Roy Schooley

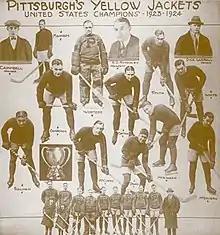
Schooley's Yellow Jackets won the USAHA title in 1924 and 1925.

Schooley's skills as the team's manager brought the franchise USAHA championships in 1924 and 1925. The Yellow Jackets stopped playing when the United States Amateur Hockey Association folded at the end of the 1924–25 season. In the fall of 1925, the former Yellow Jackets players entered the National Hockey League as an expansion team named the Pittsburgh Pirates.